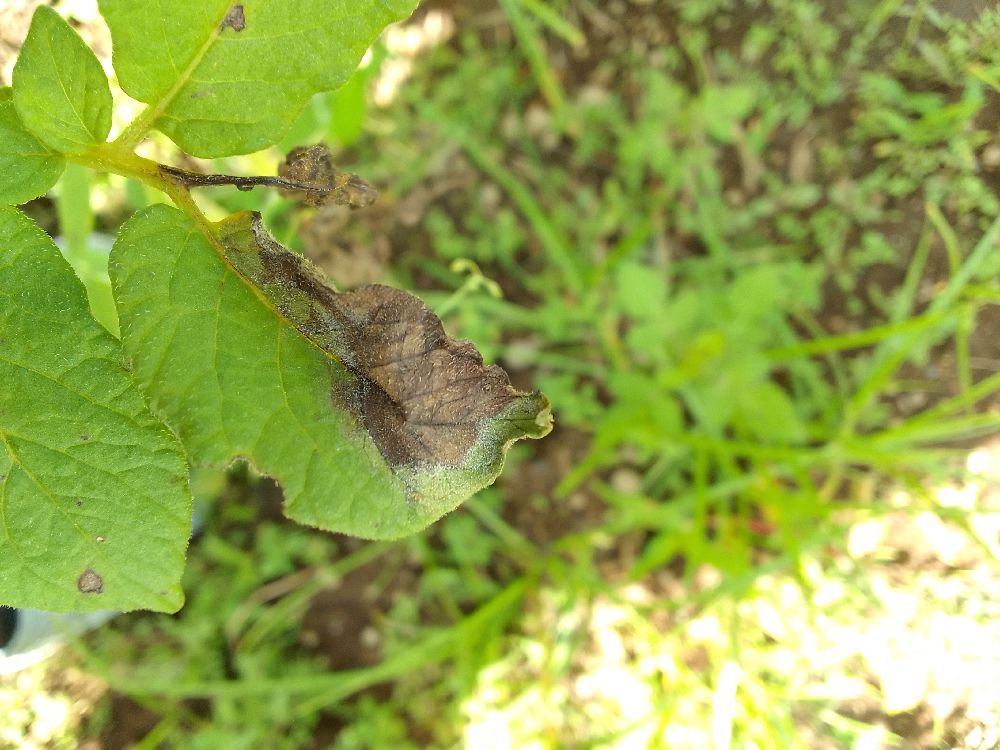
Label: Late blight